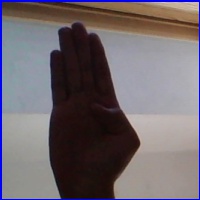
Letra: B